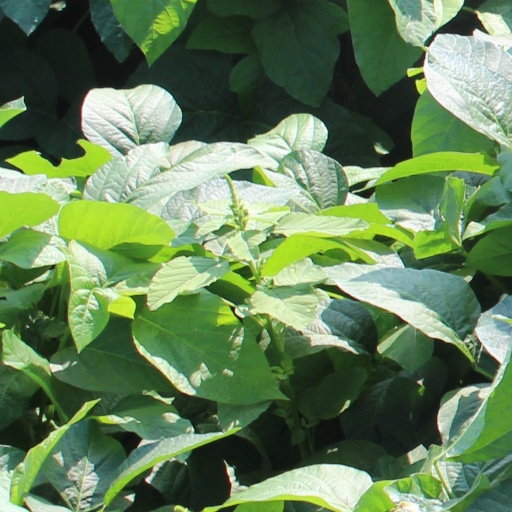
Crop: soybean